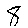
Label: 8